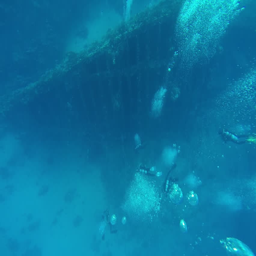
diving in the red sea a group of divers submerged